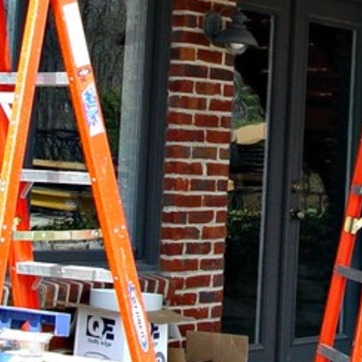
Material: brick